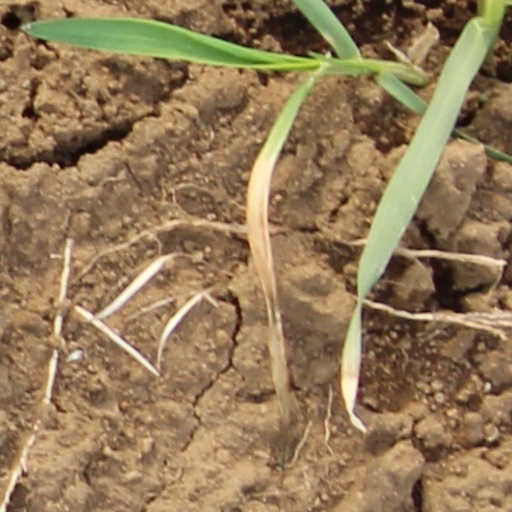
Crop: wheat